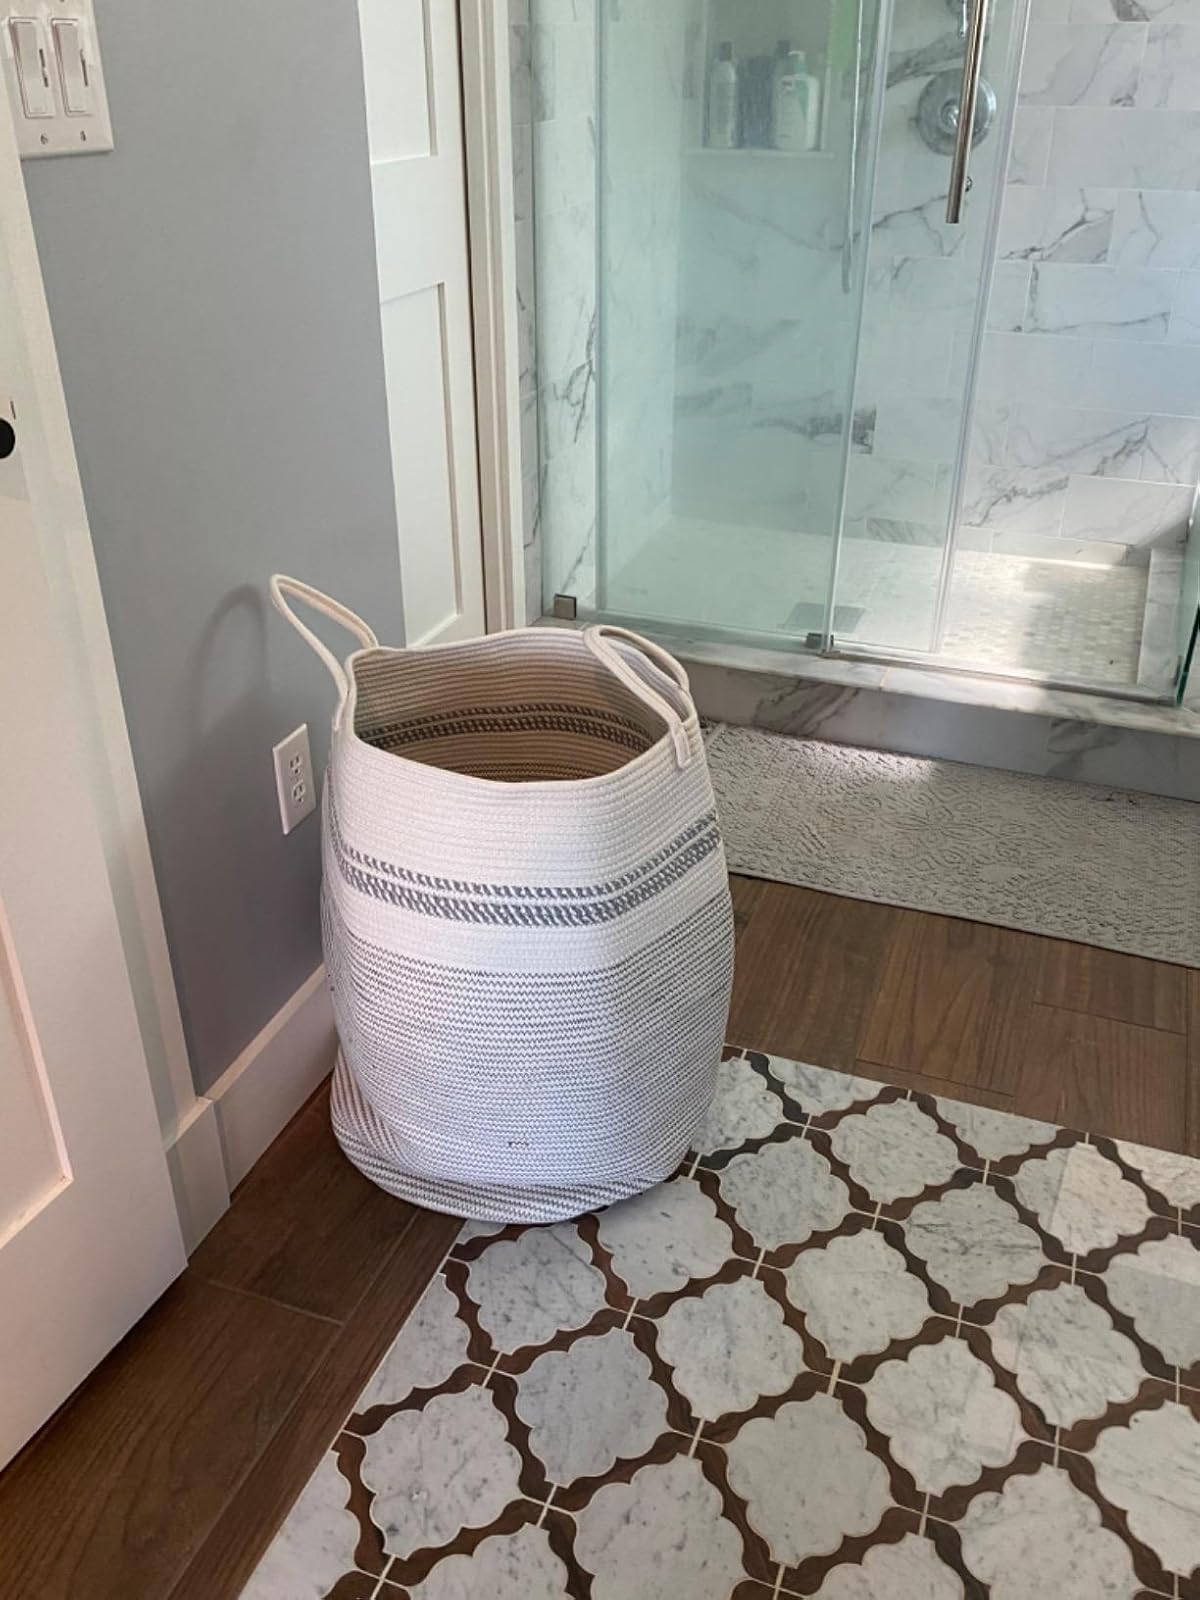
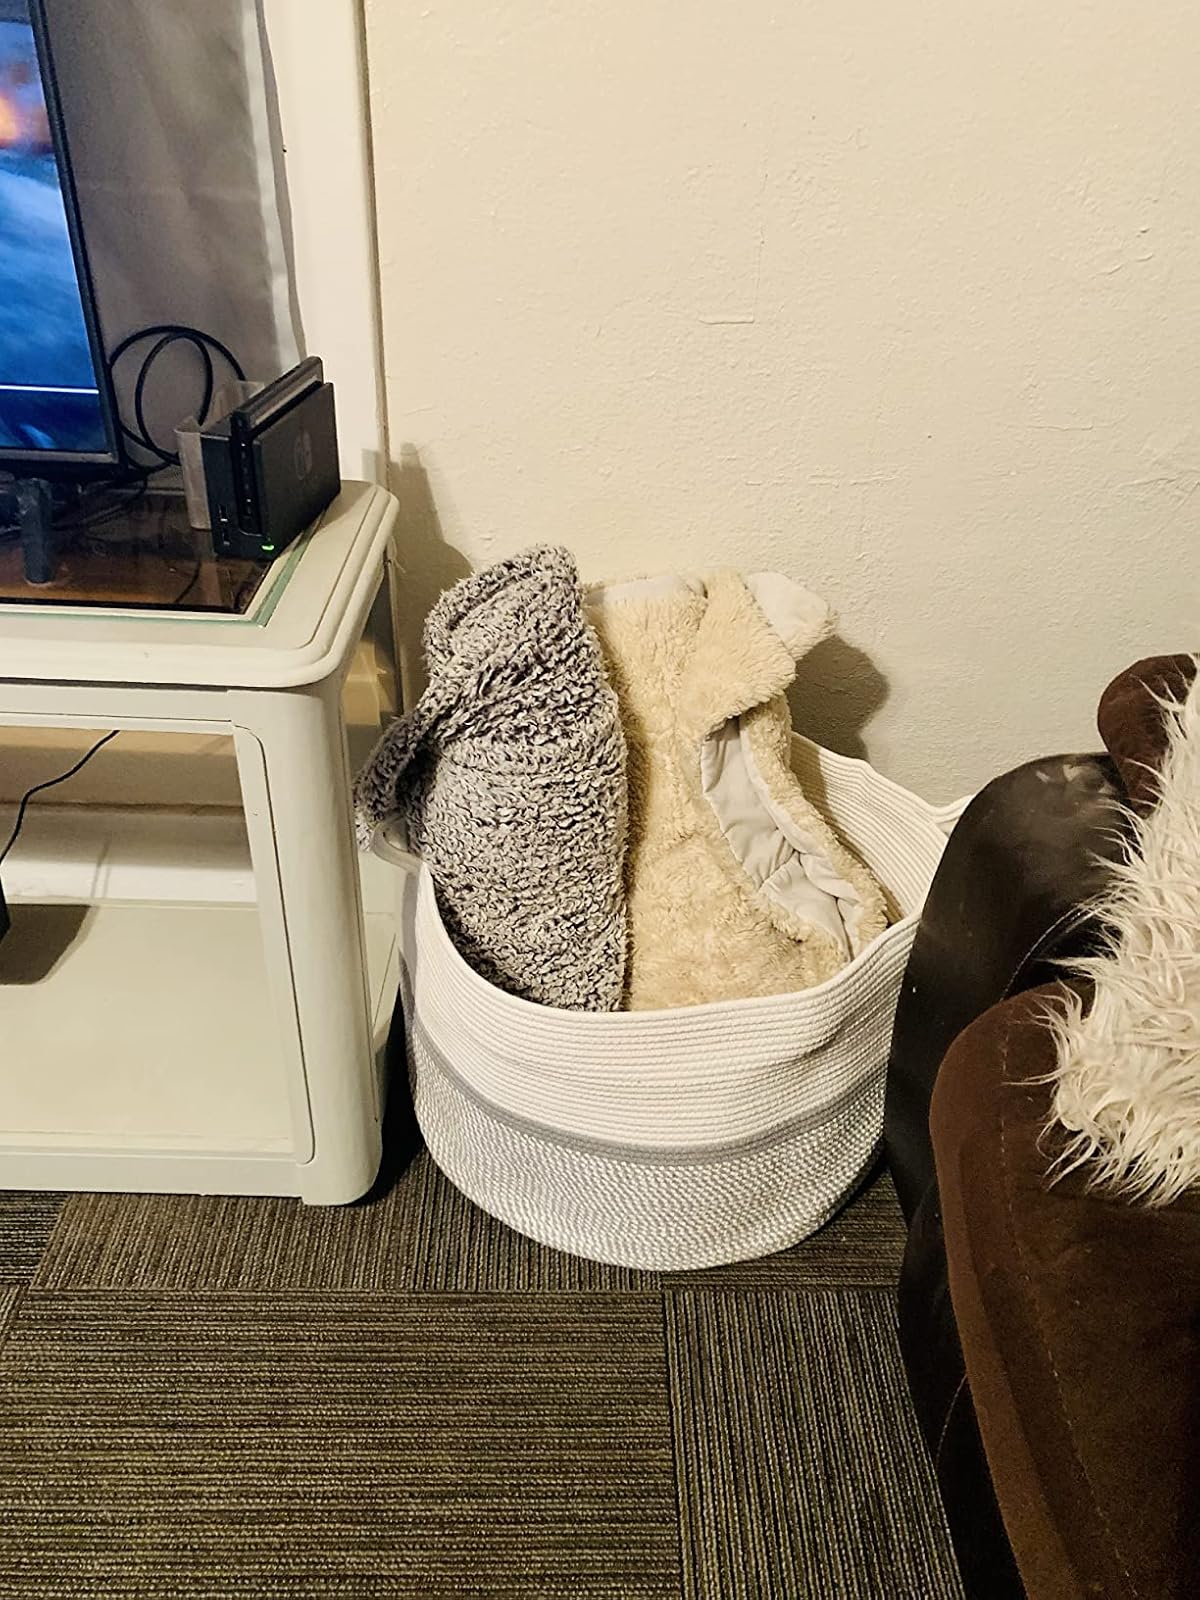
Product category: items_hamper
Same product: no